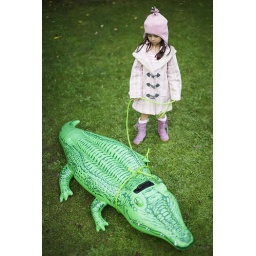
Five year old girl in warm pink clothes and hat holds a toy inflatable crocodile on a leash.